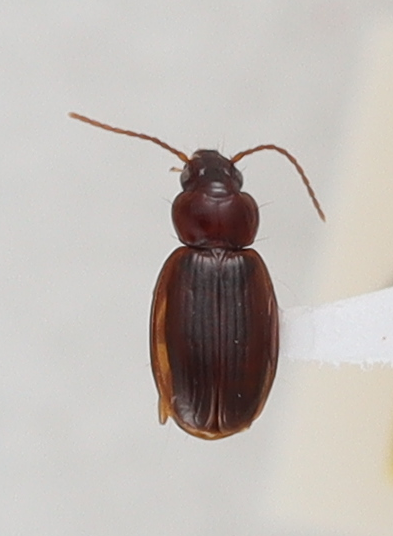
Scientific name: Trechus obtusus
Plot: 14
Trap: S
Collected: 20210908